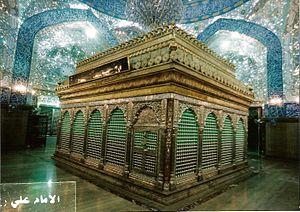
Abū al-H̩asan 'Ali ibn Abi T̩alib, souvent désigné simplement par son prénom Ali, est le cousin du prophète de l'islam Mahomet et fils d'Abû Tâlib, oncle de Mahomet qui l'a élevé et protégé comme son propre fils après la mort de son grand-père Abd al-Muttalib. Ali est né vers 600, à La Mecque, une dizaine d'années avant le début de la mission prophétique de Mahomet. Il a été à la fois le protégé, le cousin, le disciple et le gendre de Mahomet en épousant en 622 sa fille Fatima Zahra, née de sa première épouse Khadija bint Khuwaylid.
Le mausolée de l'imam Ali ou mausolée d'Ali est un sanctuaire situé dans la ville irakienne de Najaf. Abritant les restes de l'imam Ali Ibn Abi Talib, cousin du prophète Mahomet et premier imam du chiisme et quatrième calife de l'islam, il est un lieu de pèlerinage important pour les chiites. Selon la tradition chiite, les prophètes Adam et Noé y seraient également enterrés.